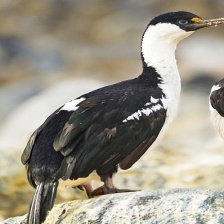
Species: IMPERIAL SHAQ
Scientific name: LEUCOCARBO ATRICEPS